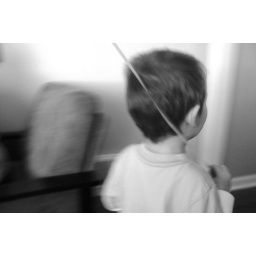
Jackson running circles around the house with his balloons